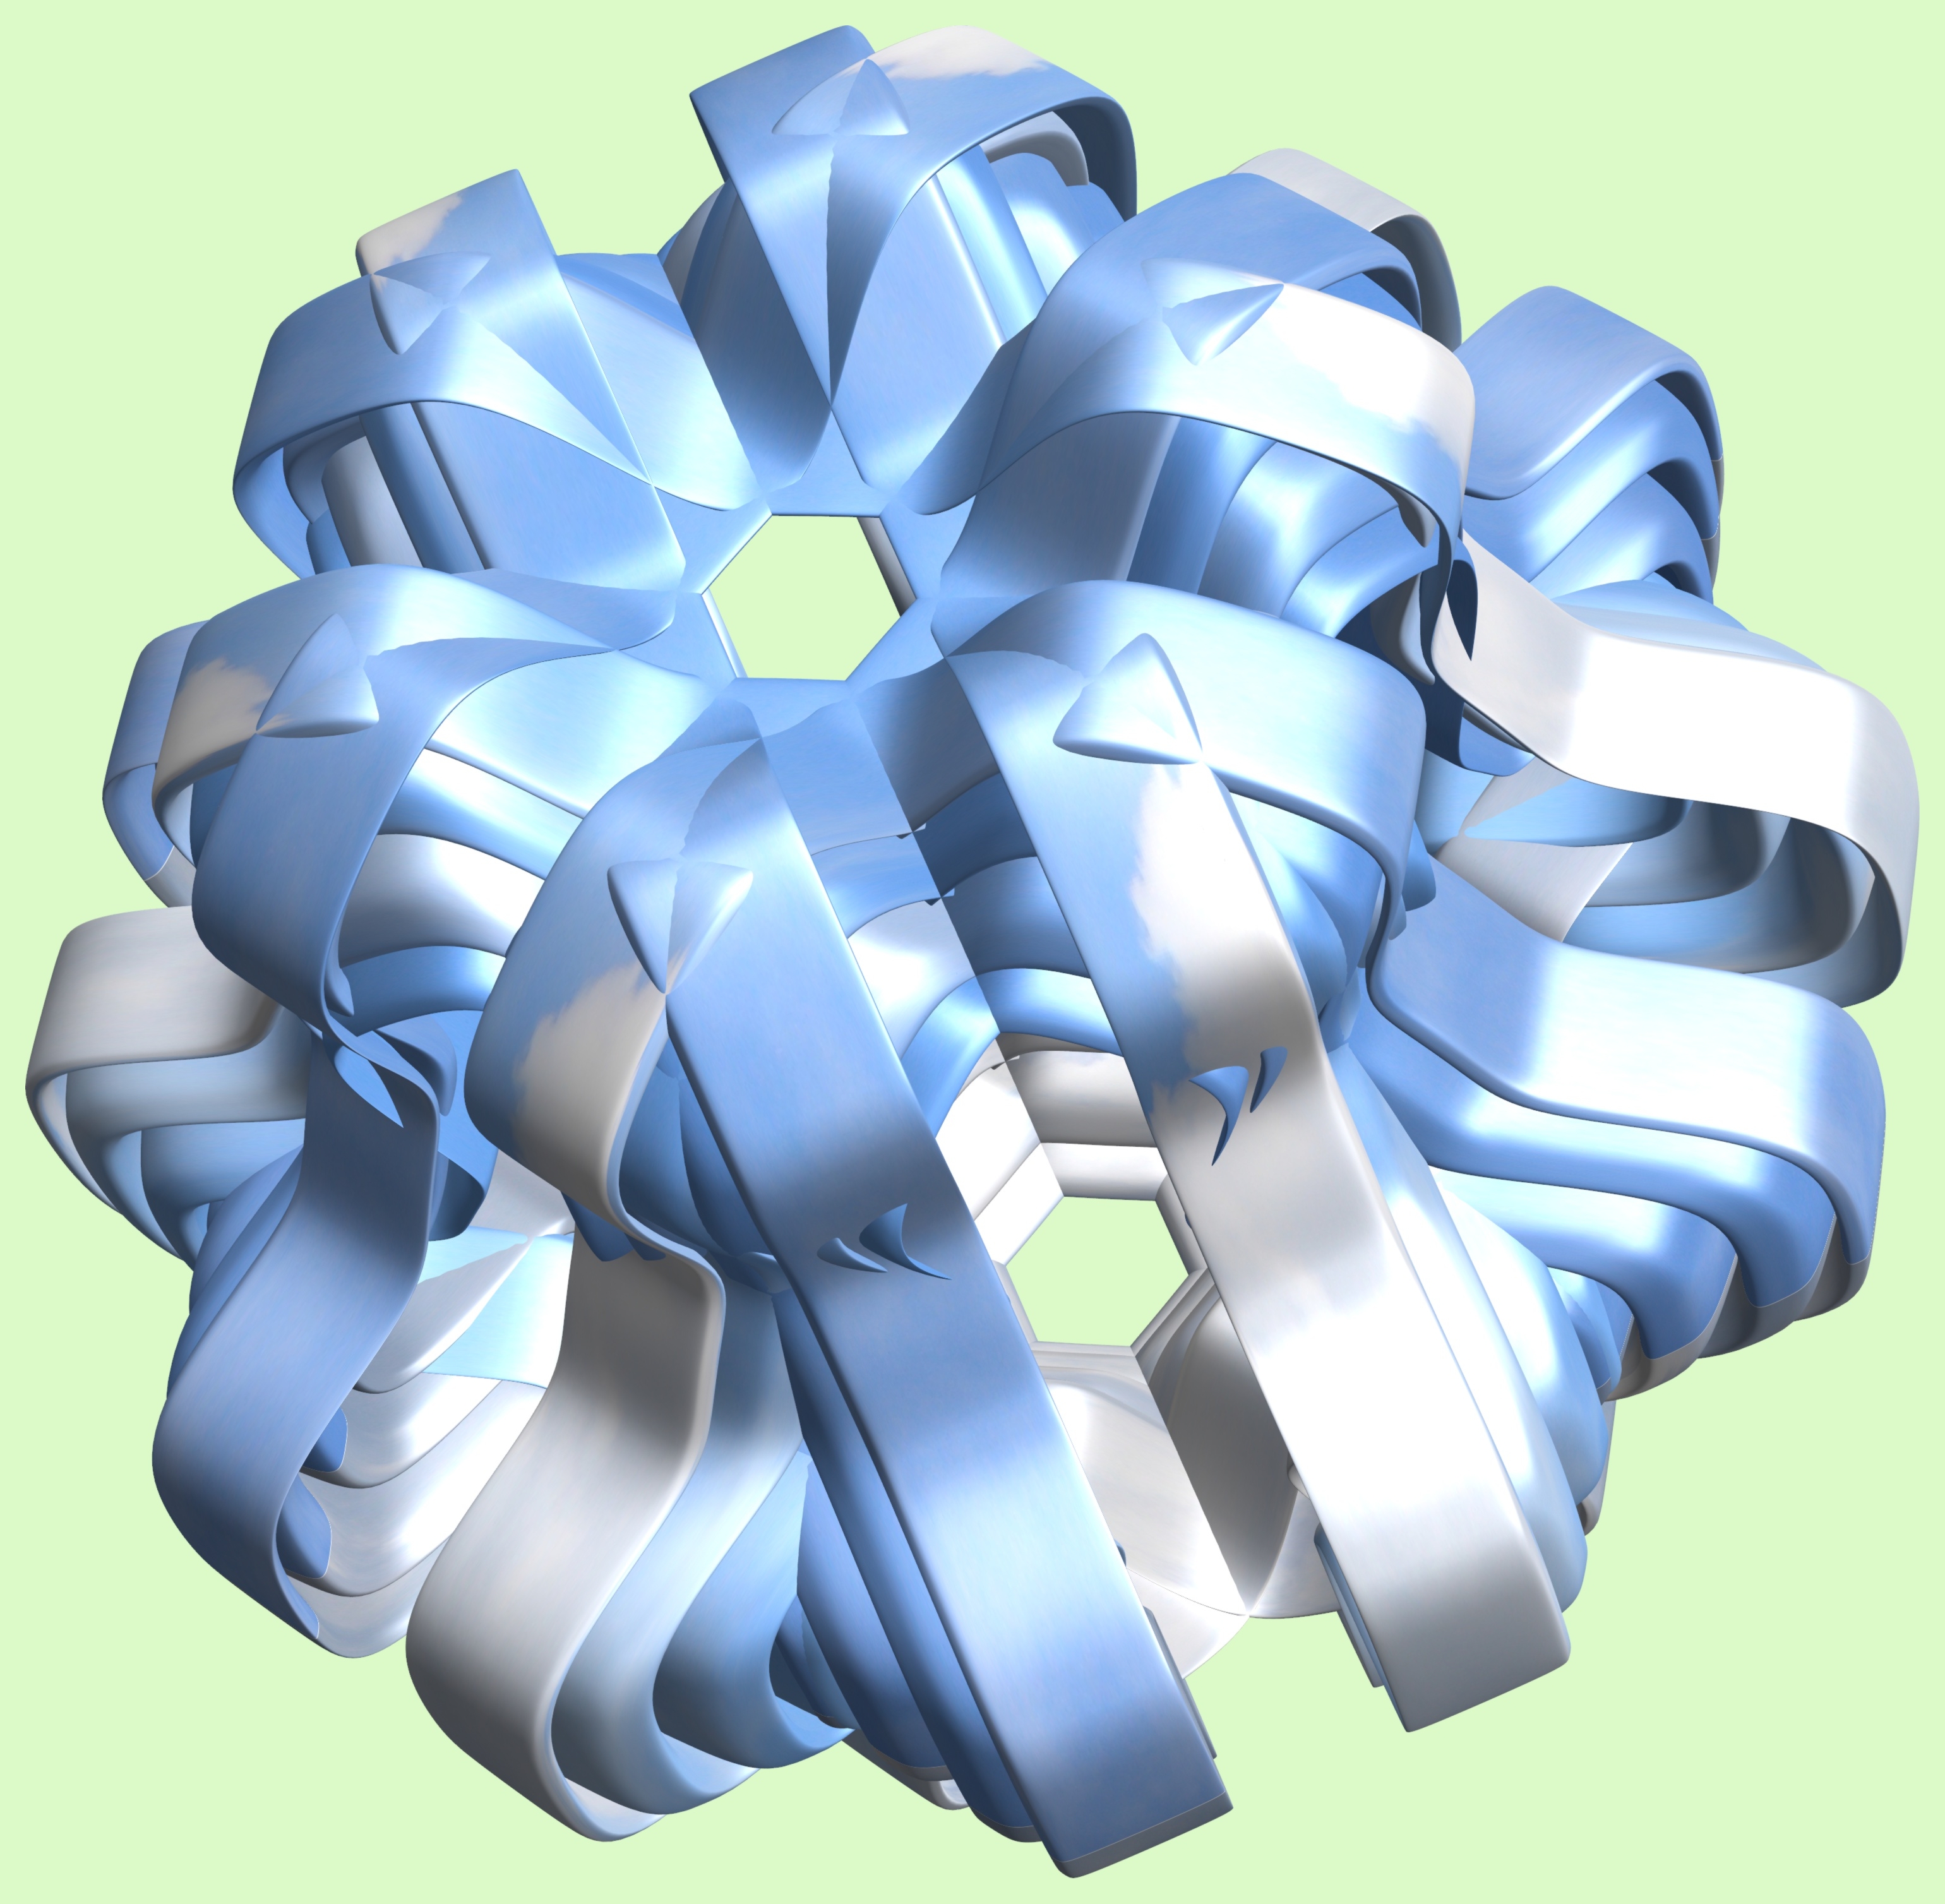
structure, wheel, texture, petal, pattern, line, circle, font, cool image, illustration, design, symmetry, 3d, graphic, torus, mathematica, cg, parametricplot3d, code, program, algorithm, mapping